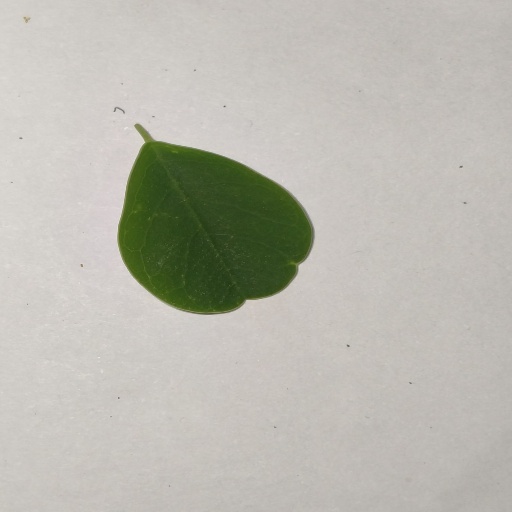
Species: Sojina
Leaf condition: Healthy Leaf